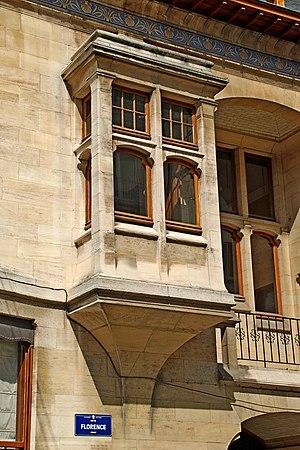
Belgique - Bruxelles - Hôtel Otlet
L'Hôtel Otlet est un bâtiment Art nouveau édifié à Bruxelles par l'architecte Octave Van Rysselberghe avec le concours de Henry van de Velde pour la décoration intérieure.